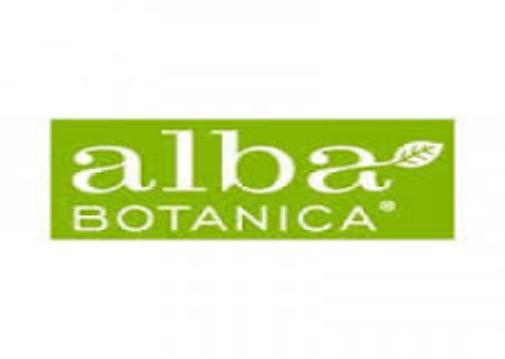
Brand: Alba Botanica
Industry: Necessities